SCAN (newspaper)

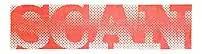

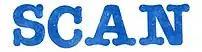

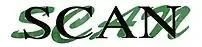

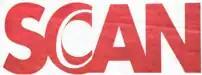

For much of its history "SCAN" was not Lancaster University's only student newspaper. It overlapped with historical titles like "Carolynne" and "John O'Gauntlet", which provided far more comical, scandalous, and pointed coverage of student life at Lancaster but disappeared in 1971 and 1972 respectively. In 1993 a short-lived parody of the paper, "Self-Centred Arrogant Nonsense", was circulated around campus, and in 2012 a more elaborate imitation, "SCAM: Student Comment and Moos", was "stealth-distributed" on the printers in the university library and online at scam.lusers.co.uk. More serious rivals in 2012 included "The Whistleblower", which claimed to be "Lancaster University's Only Independent Student Newspaper", and "Fritz", a high-tech magazine run by members of the Management School. Both ran on a platform of true political independence from LUSU, but neither could sustain the funds for more than four editions. There were also college based newspapers, of which probably the most significant was Pendle Witch, which in the mid-1970s emerged from the new Pendle College and was the base for a serious challenge to the Students Union by an anti-establishment group. Ironically, its leader was Bob Lawrence who was then elected as editor of SCAN.